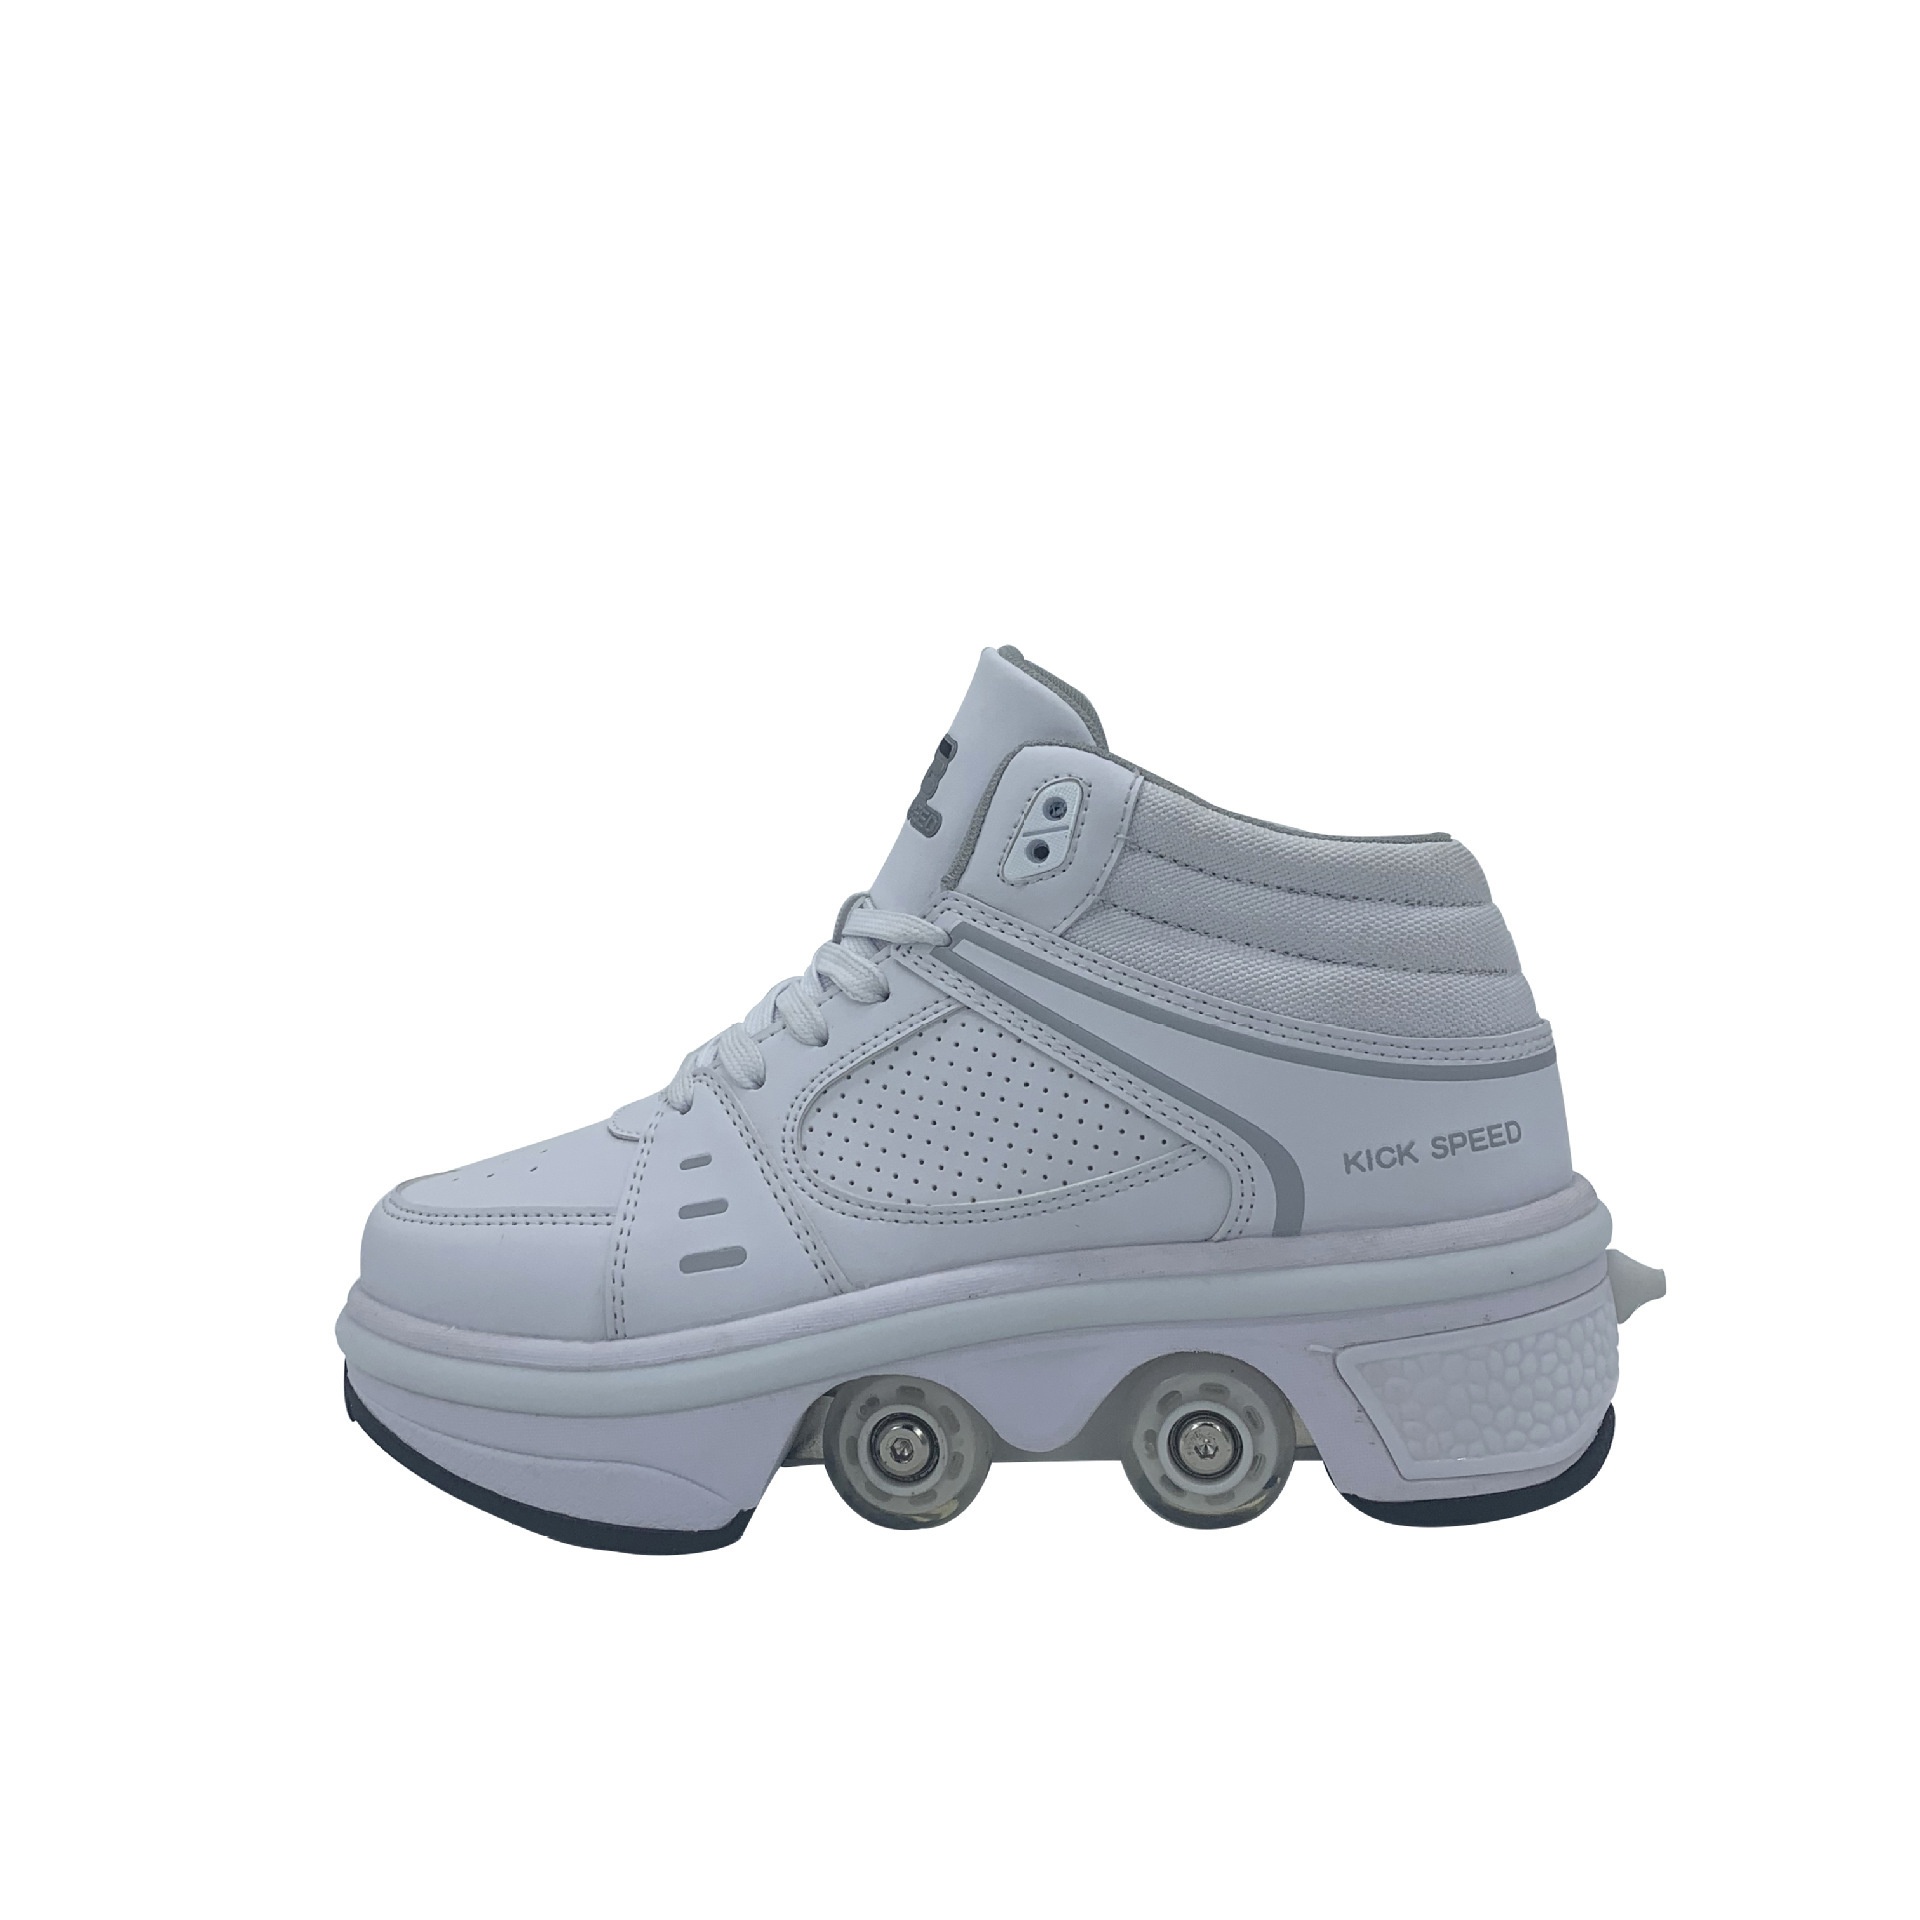
Good Product Dual-purpose Roller Skates, Deformed Shoes, Double Row Roller Skates
Overview: Unique design, stylish and beautiful. Good material, comfortable feet. A variety of colors, any choice. Specification: Fashion element: Outdoor Heelys Boots: Roller skates Upper material: PU+Microfiber Sole material: Sea glass Applicable Gender :Neutral/male and female Style: Sports trends Toe shape: Round head Color : Silver Size: 33，34, 35, 36, 37, 38, 39, 40, 41, 42, Heel height : Middle heel (3-5CM) Package Content: 1 pair x shoes
Brand: Gardeniaplaza
Category: Sporting Goods > Outdoor Recreation > Inline & Roller Skating > Roller Skates > Fitness Roller Skates